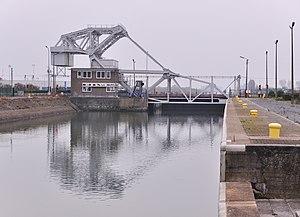
Zeebrugge (Bruges, Belgique): l'écluse Visart This is a photo of onroerend erfgoed number 79909